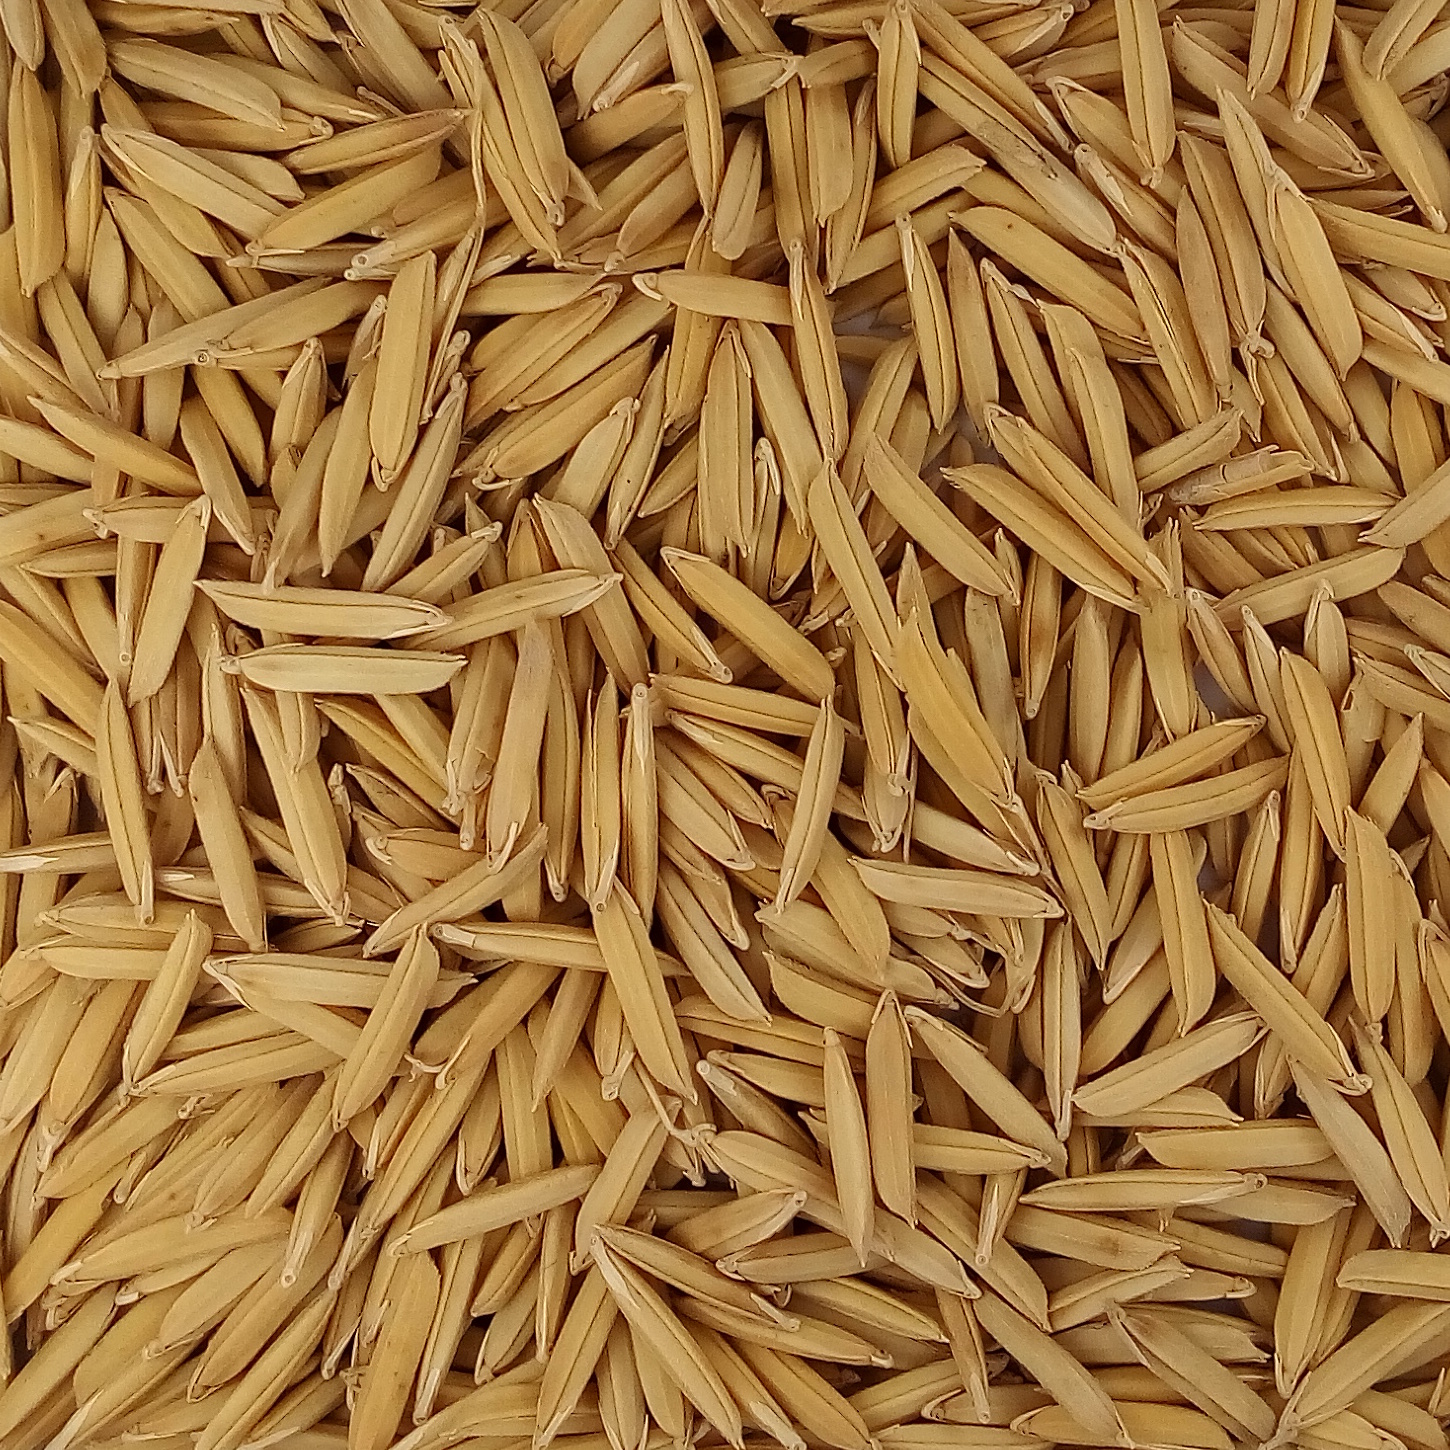
Rice seed variety: 1509